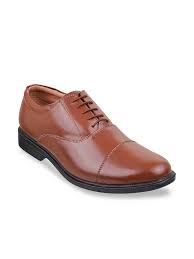
Label: Brogue